Pawno

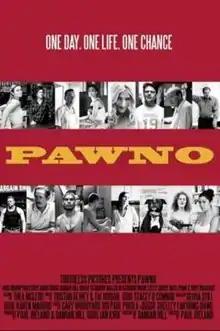
Film poster

Pawno is a 2016 Australian romantic comedy drama film set in the diverse and multicultural Melbourne suburb of Footscray. It was released in cinemas around Australia on 21 April 2016 by Mind Blowing World.